Burmese chronicles

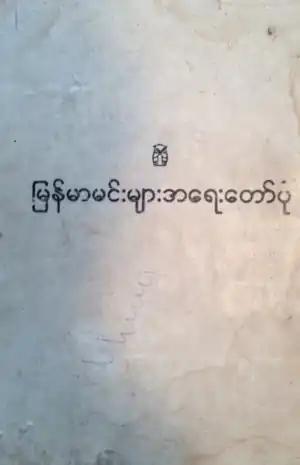
1967 collection of five rare "ayedawbon" chronicles: "Dhanyawaddy, Razadarit, Hsinbyumyashin, Nyaungyan, Alaung Mintaya"

Usually named "ayedawbons", biographic chronicles cover the life of more celebrated kings such as Razadarit, Bayinnaung, Nyaungyan and Alaungpaya in detail. Note: "Razadarit Ayedawbon" is actually the first half of the Hanthawaddy chronicle. At least two Alaungpaya biographies by different original authors exist. "Hsinbyushin Ayedawbon" is actually about the reign of King Bodawpaya, not the more famous Hsinbyushin and Bodawpaya's brother, King Hsinbyushin.